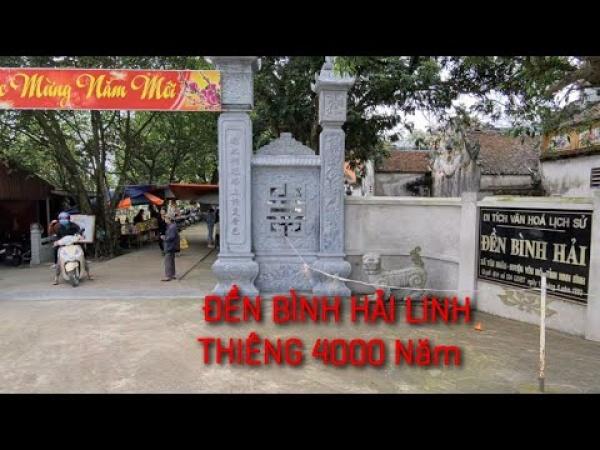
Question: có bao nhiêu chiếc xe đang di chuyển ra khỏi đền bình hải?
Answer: một chiếc